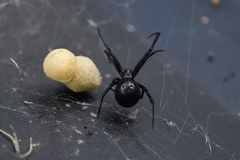
Species: Lactrodectus_hesperus